Turpan

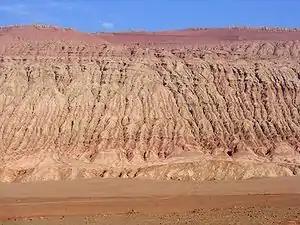

The Uyghurs established a Kingdom in the Turpan region with its capital in Gaochang or Kara-Khoja. The kingdom was known as the Uyghuria Idikut state or Kara-Khoja Kingdom that lasted from 856 to 1389 AD. The Uyghurs were Manichaean but later converted to Buddhism and funded the construction of cave temples in the Bezeklik Caves. The Uyghurs formed an alliance with the rulers of Dunhuang. The Uyghur state later became a vassal state of the Kara-Khitans and then as a vassal of the Mongol Empire. This Kingdom was led by the Idikuts or Saint Spiritual Rulers. The last Idikut left Turpan area in 1284 for Kumul and then Gansu to seek protection of the Yuan dynasty, but local Uyghur Buddhist rulers still held power until the invasion by the Moghul Khizr Khoja in 1389.